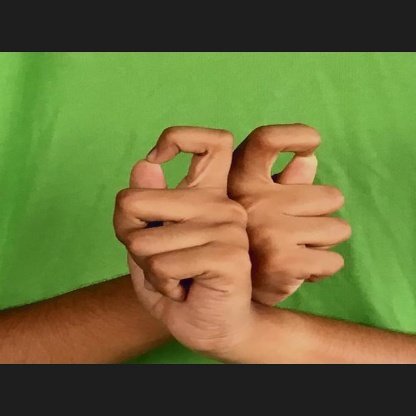
Mudra: Berunda